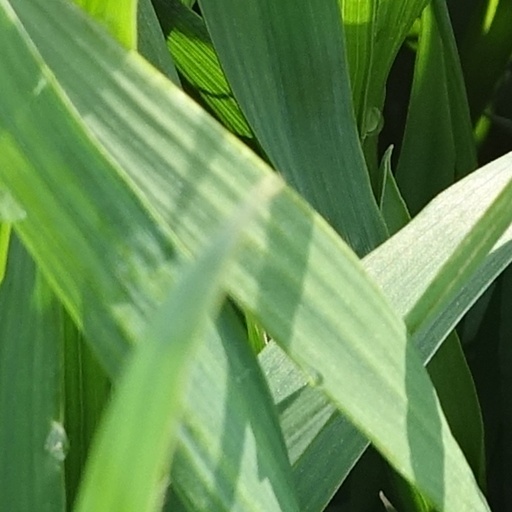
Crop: wheat